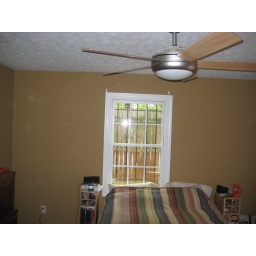
wall that you face when you walk in reg door